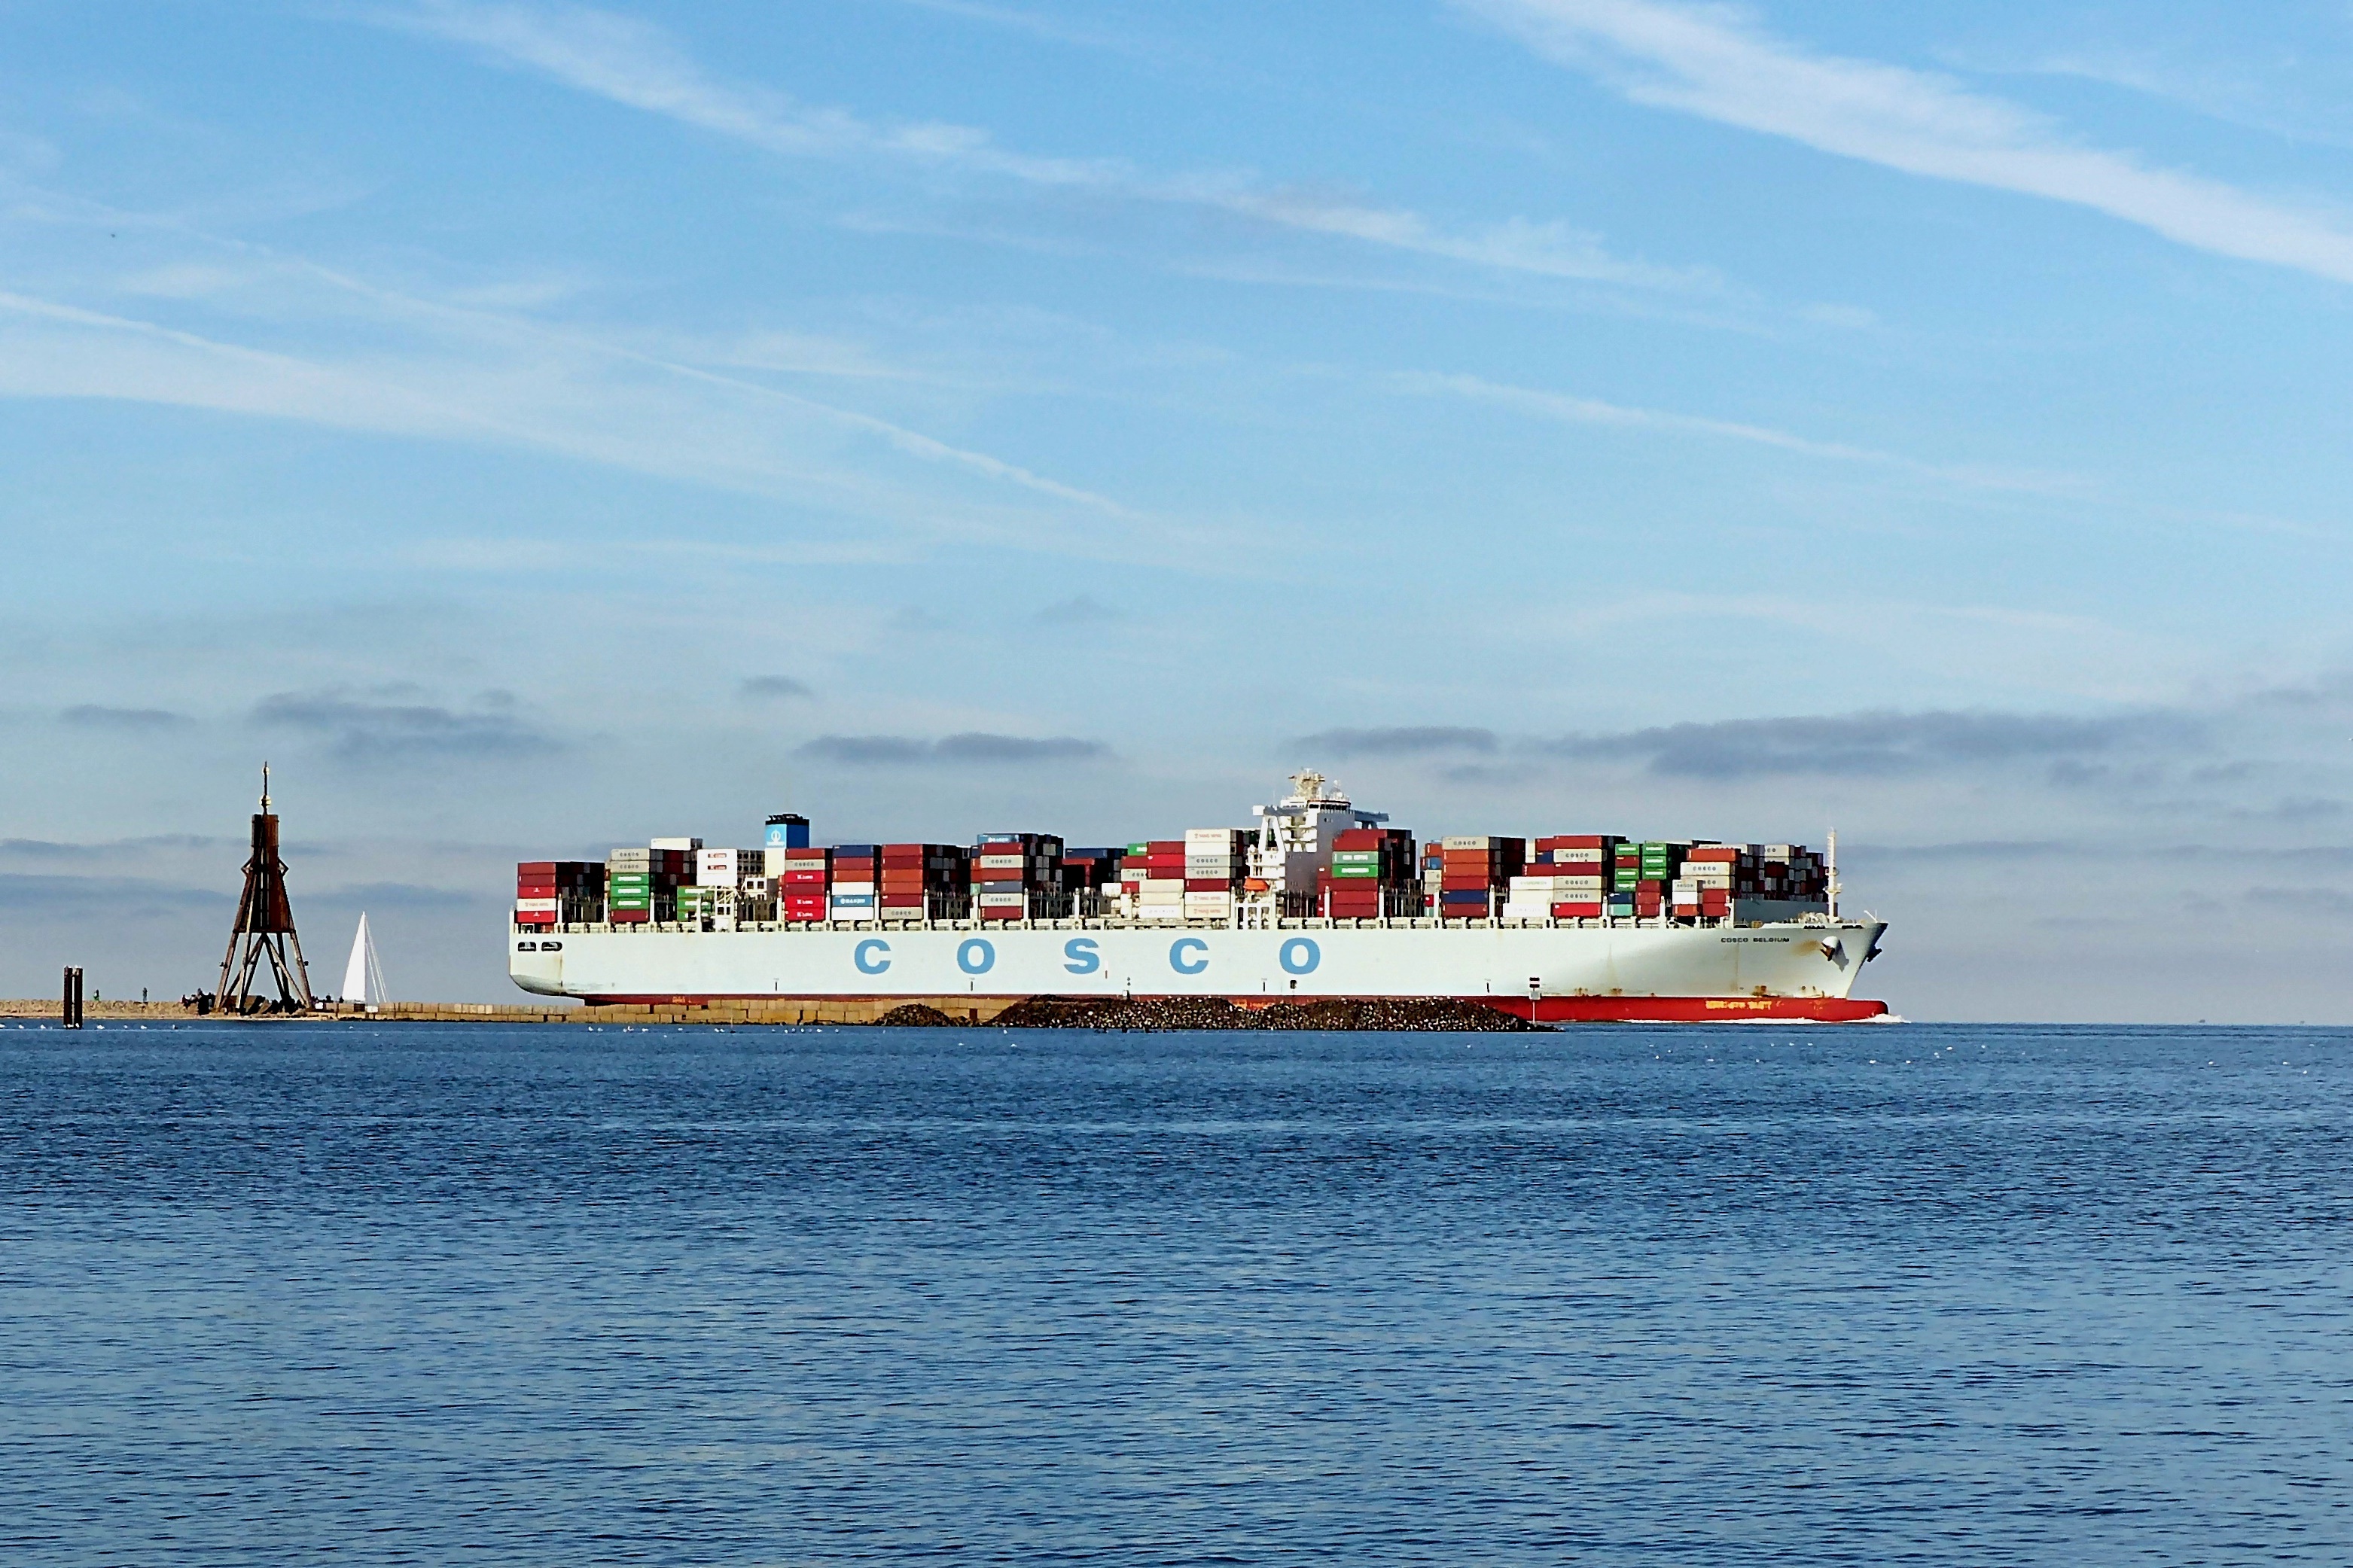
landscape, sea, coast, ocean, boat, ship, vehicle, bay, cargo ship, ferry, channel, watercraft, north sea, elbe, cuxhaven, container ship, motor ship, passenger ship, freight transport